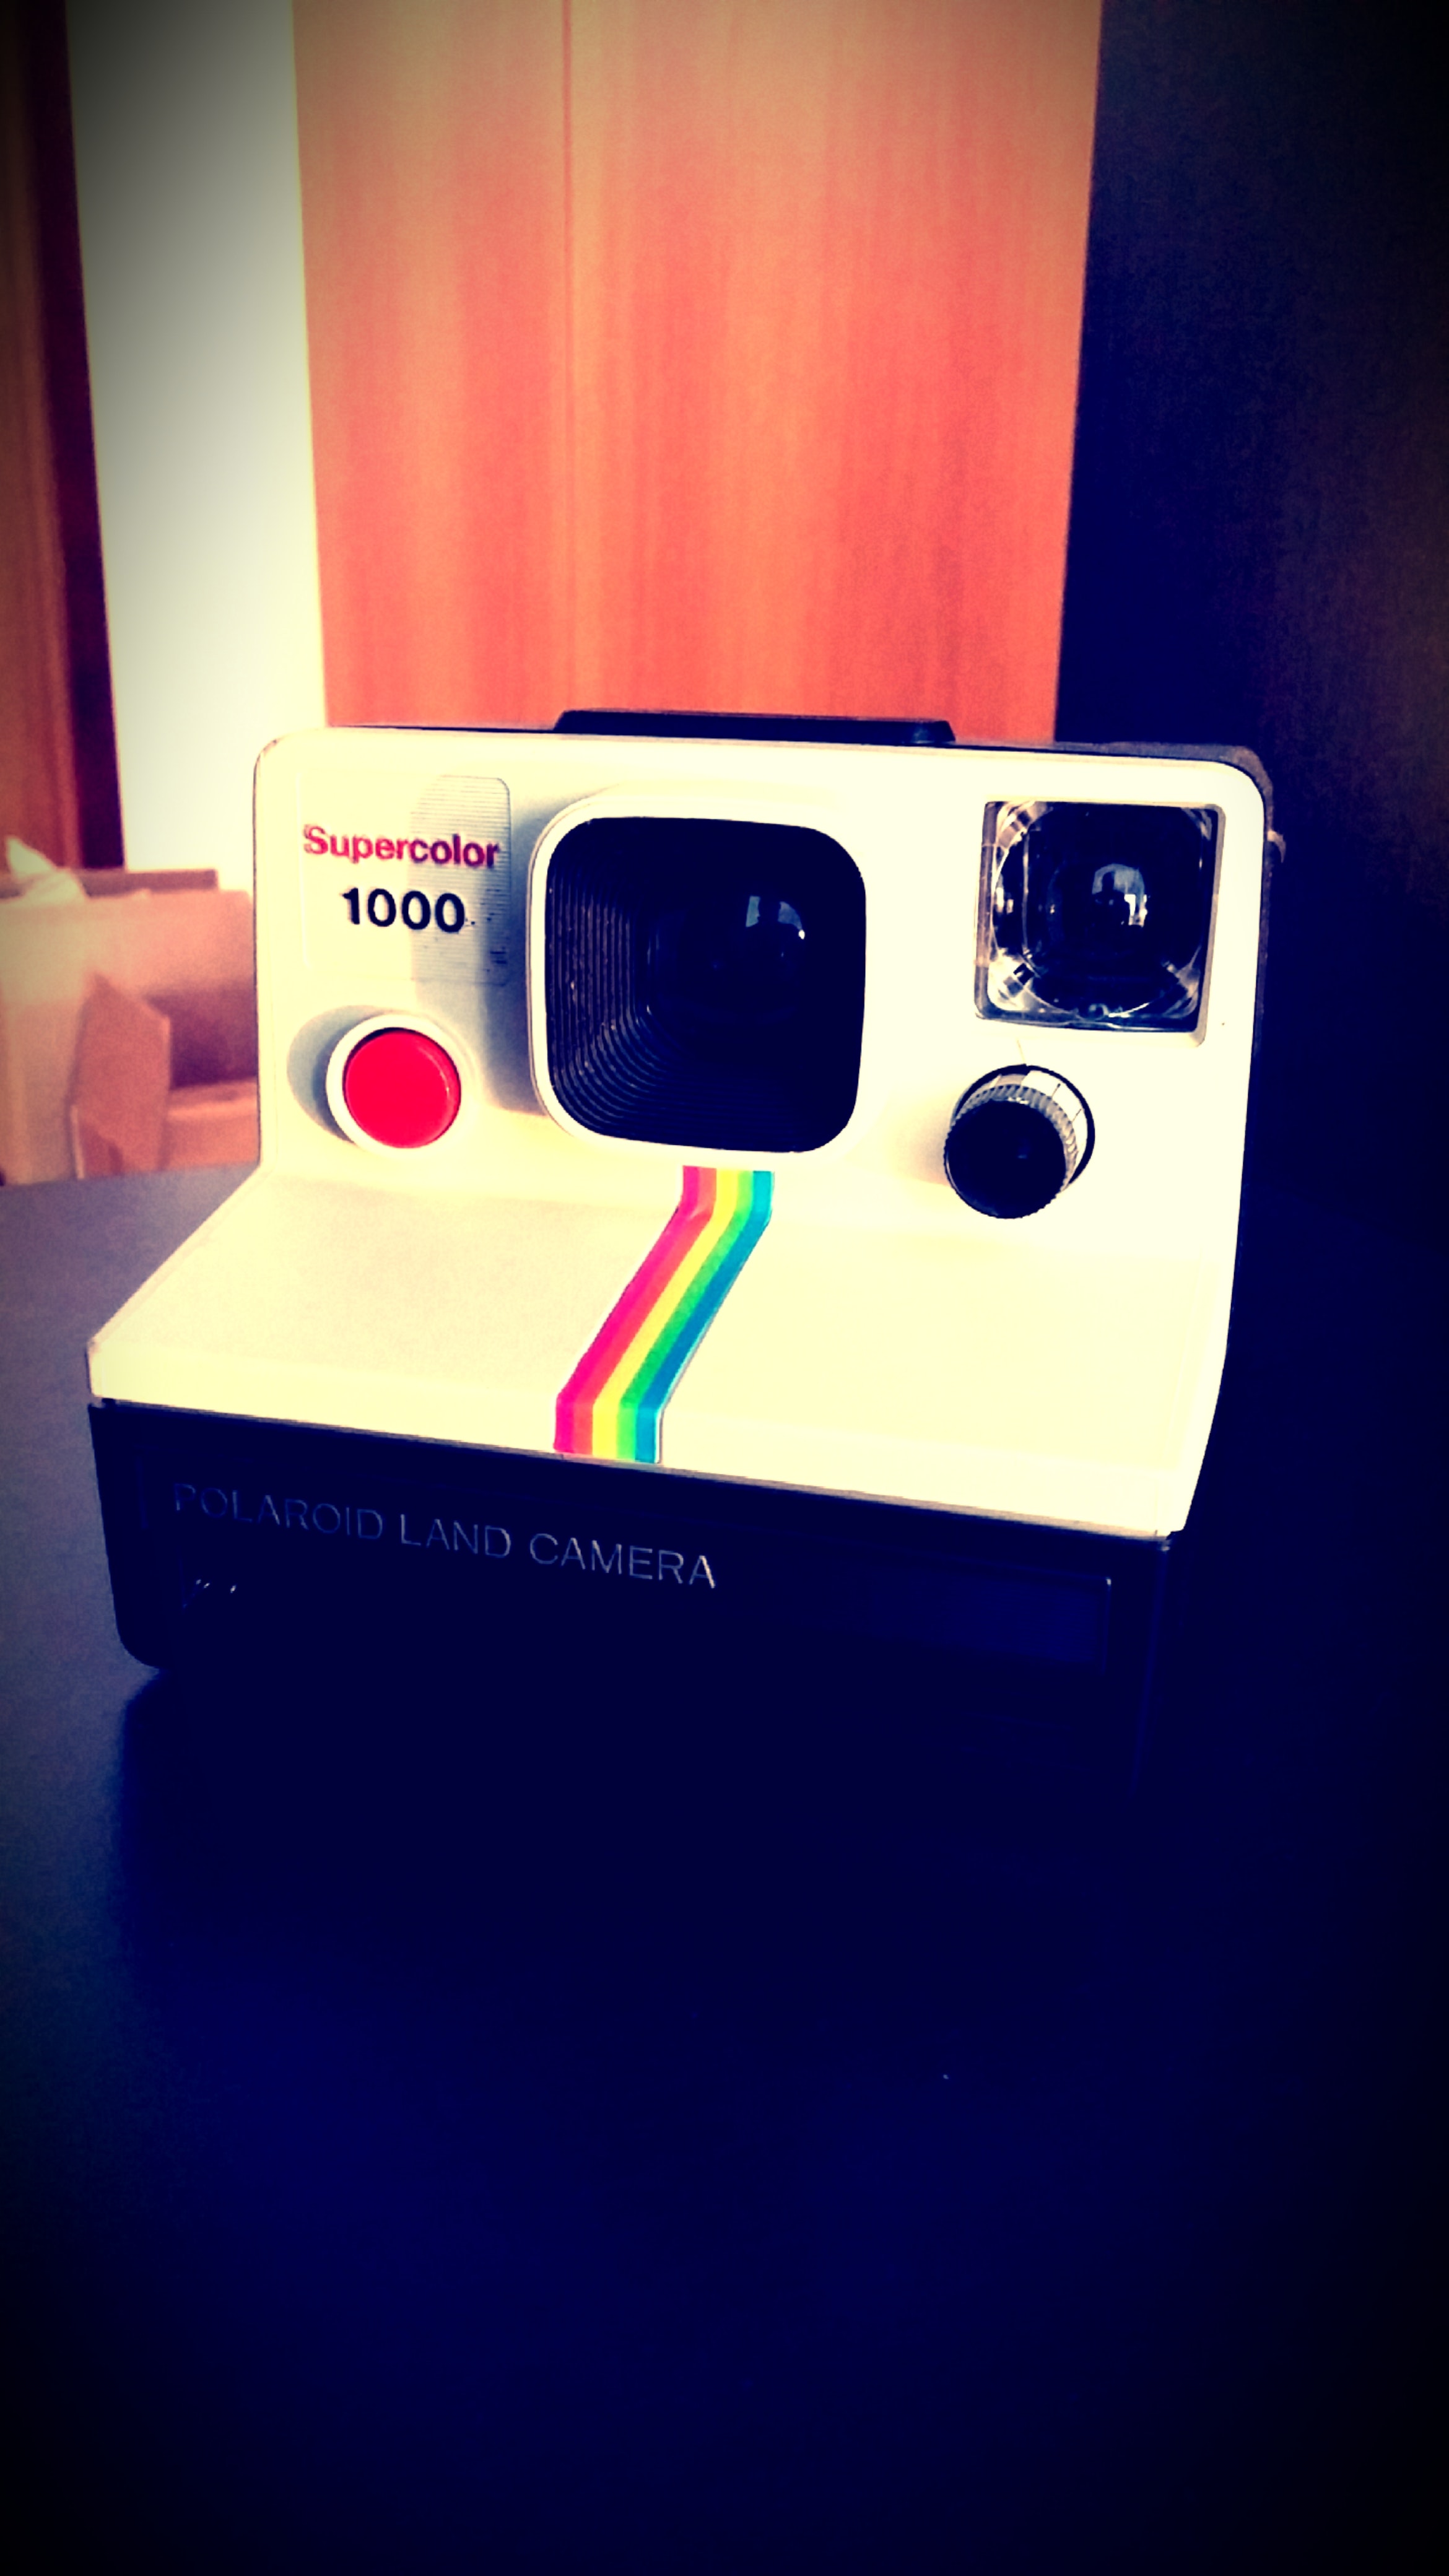
camera, cameras optics, instant camera, Disposable camera, Point and shoot camera, Material property, digital camera, photography